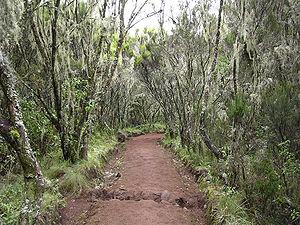
Le Kilimandjaro ou Kilimanjaro est une montagne située dans le Nord-Est de la Tanzanie et composée de trois volcans : le Shira à l'ouest, culminant à 3 962 mètres d'altitude, le Mawenzi à l'est, s'élevant à 5 149 mètres d'altitude, et le Kibo, le plus récent géologiquement, situé entre les deux autres et dont le pic Uhuru à 5 891,8 mètres d'altitude constitue le point culminant de l'Afrique. Outre cette caractéristique, le Kilimandjaro est connu pour sa calotte glaciaire sommitale en phase de retrait accéléré depuis le début du XXᵉ siècle et qui devrait disparaître totalement d'ici 2030 à 2050. La baisse des précipitations neigeuses qui en est responsable est souvent attribuée au réchauffement climatique mais la déforestation est également un facteur majeur. Ainsi, malgré la création du parc national en 1973 et alors même qu'elle joue un rôle essentiel dans la régulation bioclimatique du cycle de l'eau, la ceinture forestière continue à se resserrer.